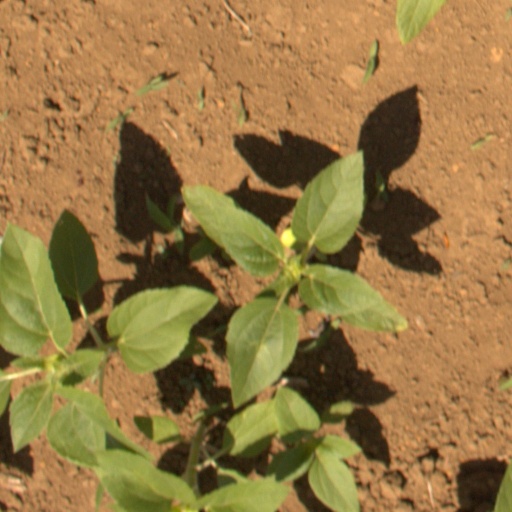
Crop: Jerusalem artichoke